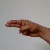
The image shows a hand gesture representing the letter 'H' in Indian Sign Language.